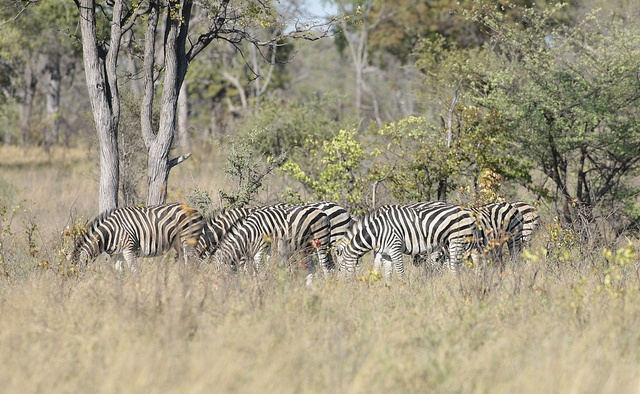
Several zebra stand in a group eating grass.
A group of zebras eating in the wild.
A group of zebras in a big grassy field.
A group of zebra in the tall grass.
A herd of zebra leaned over eating grass in a field.